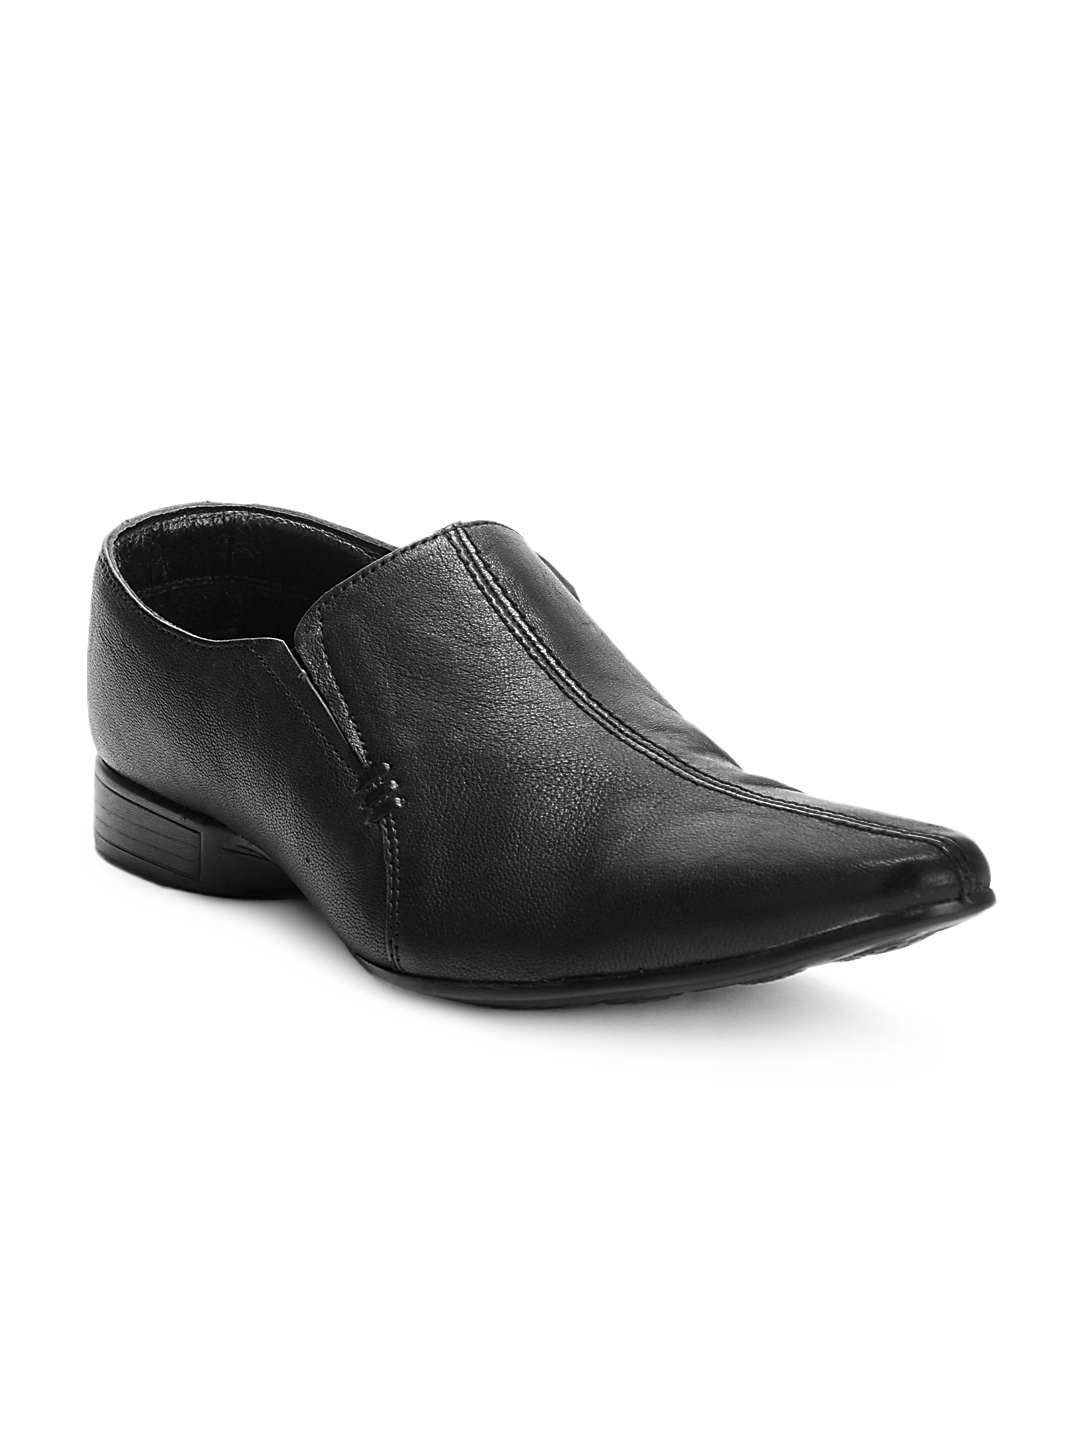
Franco Leone Men Black Formal Shoes
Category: Footwear / Shoes / Formal Shoes
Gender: Men
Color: Black
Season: Summer 2012
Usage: Formal